Pilima

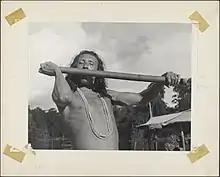
The Wayana prophet Pilima.

Pilima was founded by the shaman or "pïyai" Pilima, son of former head captain Janomalë. Pilima sometimes clashed with the new head captain of Kawemhakan, Anapaikë, who, according to Pilima, pandered too much to the wishes of the Baptist missionaries. As a reaction to the missionary activities, Pilima started a prophetic movement that had the characteristics of a syncretic Christian cult: Pilima claimed to be in contact with Aramawali, a great spirit from the heavens who would send "heaven boats" from the sky to gather the Wayana who believed in him, and who would bring them to heaven where they would live an eternal life. Pilima imitated church rites and attempted to sing songs during ceremonies. A central aspect of the cult was the jumping in the water from a springboard, in an apparent reference to Christian baptism, which, according to Pilima, would help the Wayana overcome their fears, which stood in the way of their salvation by Aramawali. The cult died out after a while, and Pilima and the village returned to their earlier lives.